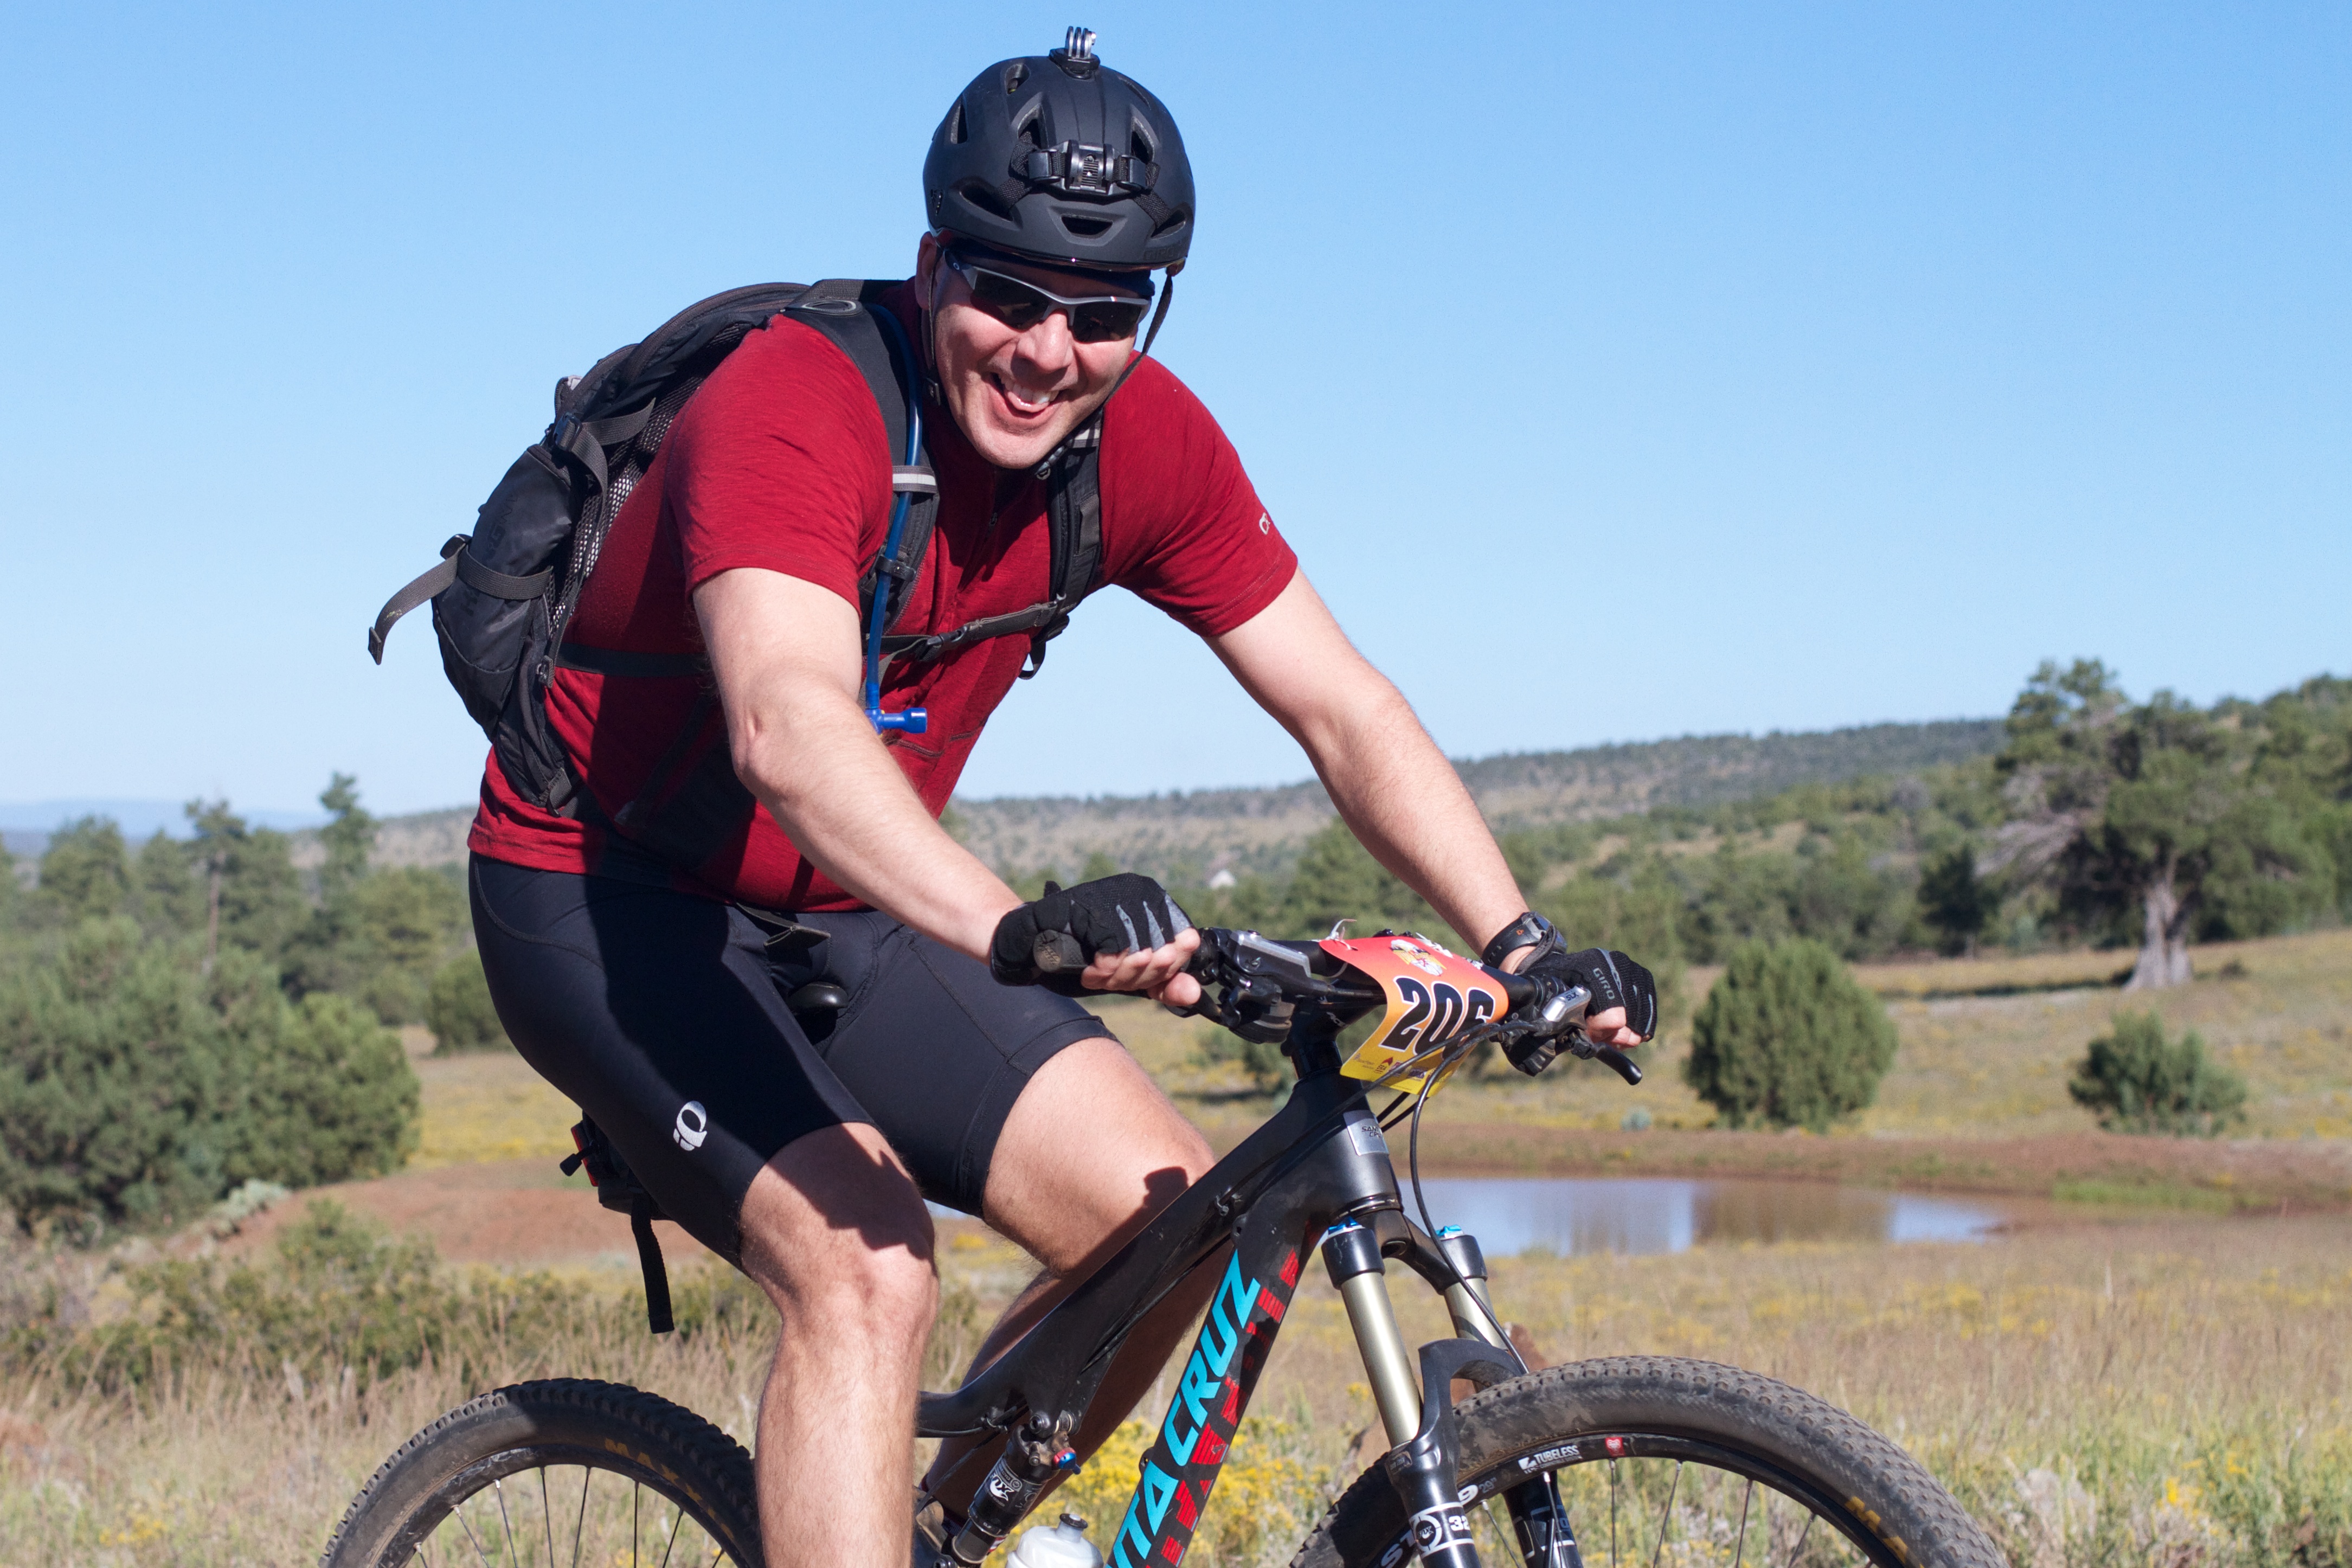
bicycle, vehicle, extreme sport, sports equipment, mountain bike, cycling, race, sports, fotr, freeride, mountain biking, road cycling, cycle sport, road bicycle, endurance sports, racing bicycle, road bicycle racing, duathlon, mountain bike racing